Fagus sylvatica

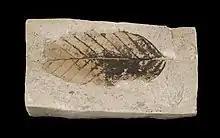
"Fagus sylvatica pliocenica" –

The European beech is the most abundant hardwood species in Austrian, German and Swiss forests. The native range extends from the north, in Sweden, Denmark, Norway, Germany, Poland, Switzerland, Bulgaria, western parts of Ukraine, Romania, through Europe to France, southern England, Spain (on the Cantabrian, Iberian and Central mountain ranges), and east to northwest Turkey, where it exhibits an interspecific cline with the oriental beech ("Fagus orientalis"), which replaces it further east. In the Balkans, it shows some hybridisation with oriental beech; these hybrid trees are named "Fagus × taurica" Popl. ["Fagus moesiaca" (Domin, Maly) Czecz.]. In the southern part of its range around the Mediterranean, and Sicily, it grows only in mountain forests, at altitude.